Patrode

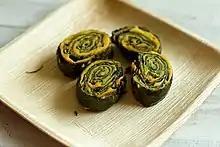
Patrode

Patrode also known as patrodo, patra, or patrodu, is a steamed vegetarian dish made from colocasia leaves ("chevu" in Tulu, taro, "kesuve" or "arbi") in various parts of India.